Muji

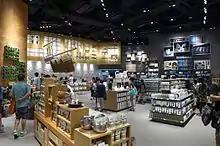
Muji store in Olympian City, Hong Kong.

In 2011, the first Muji store in Aoyama was redeveloped as a concept store with products from around the world.